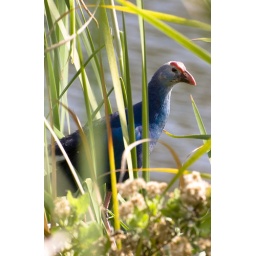
I could not avoid the grass which is a little distracting in the frame as the bird was hidden behind them.